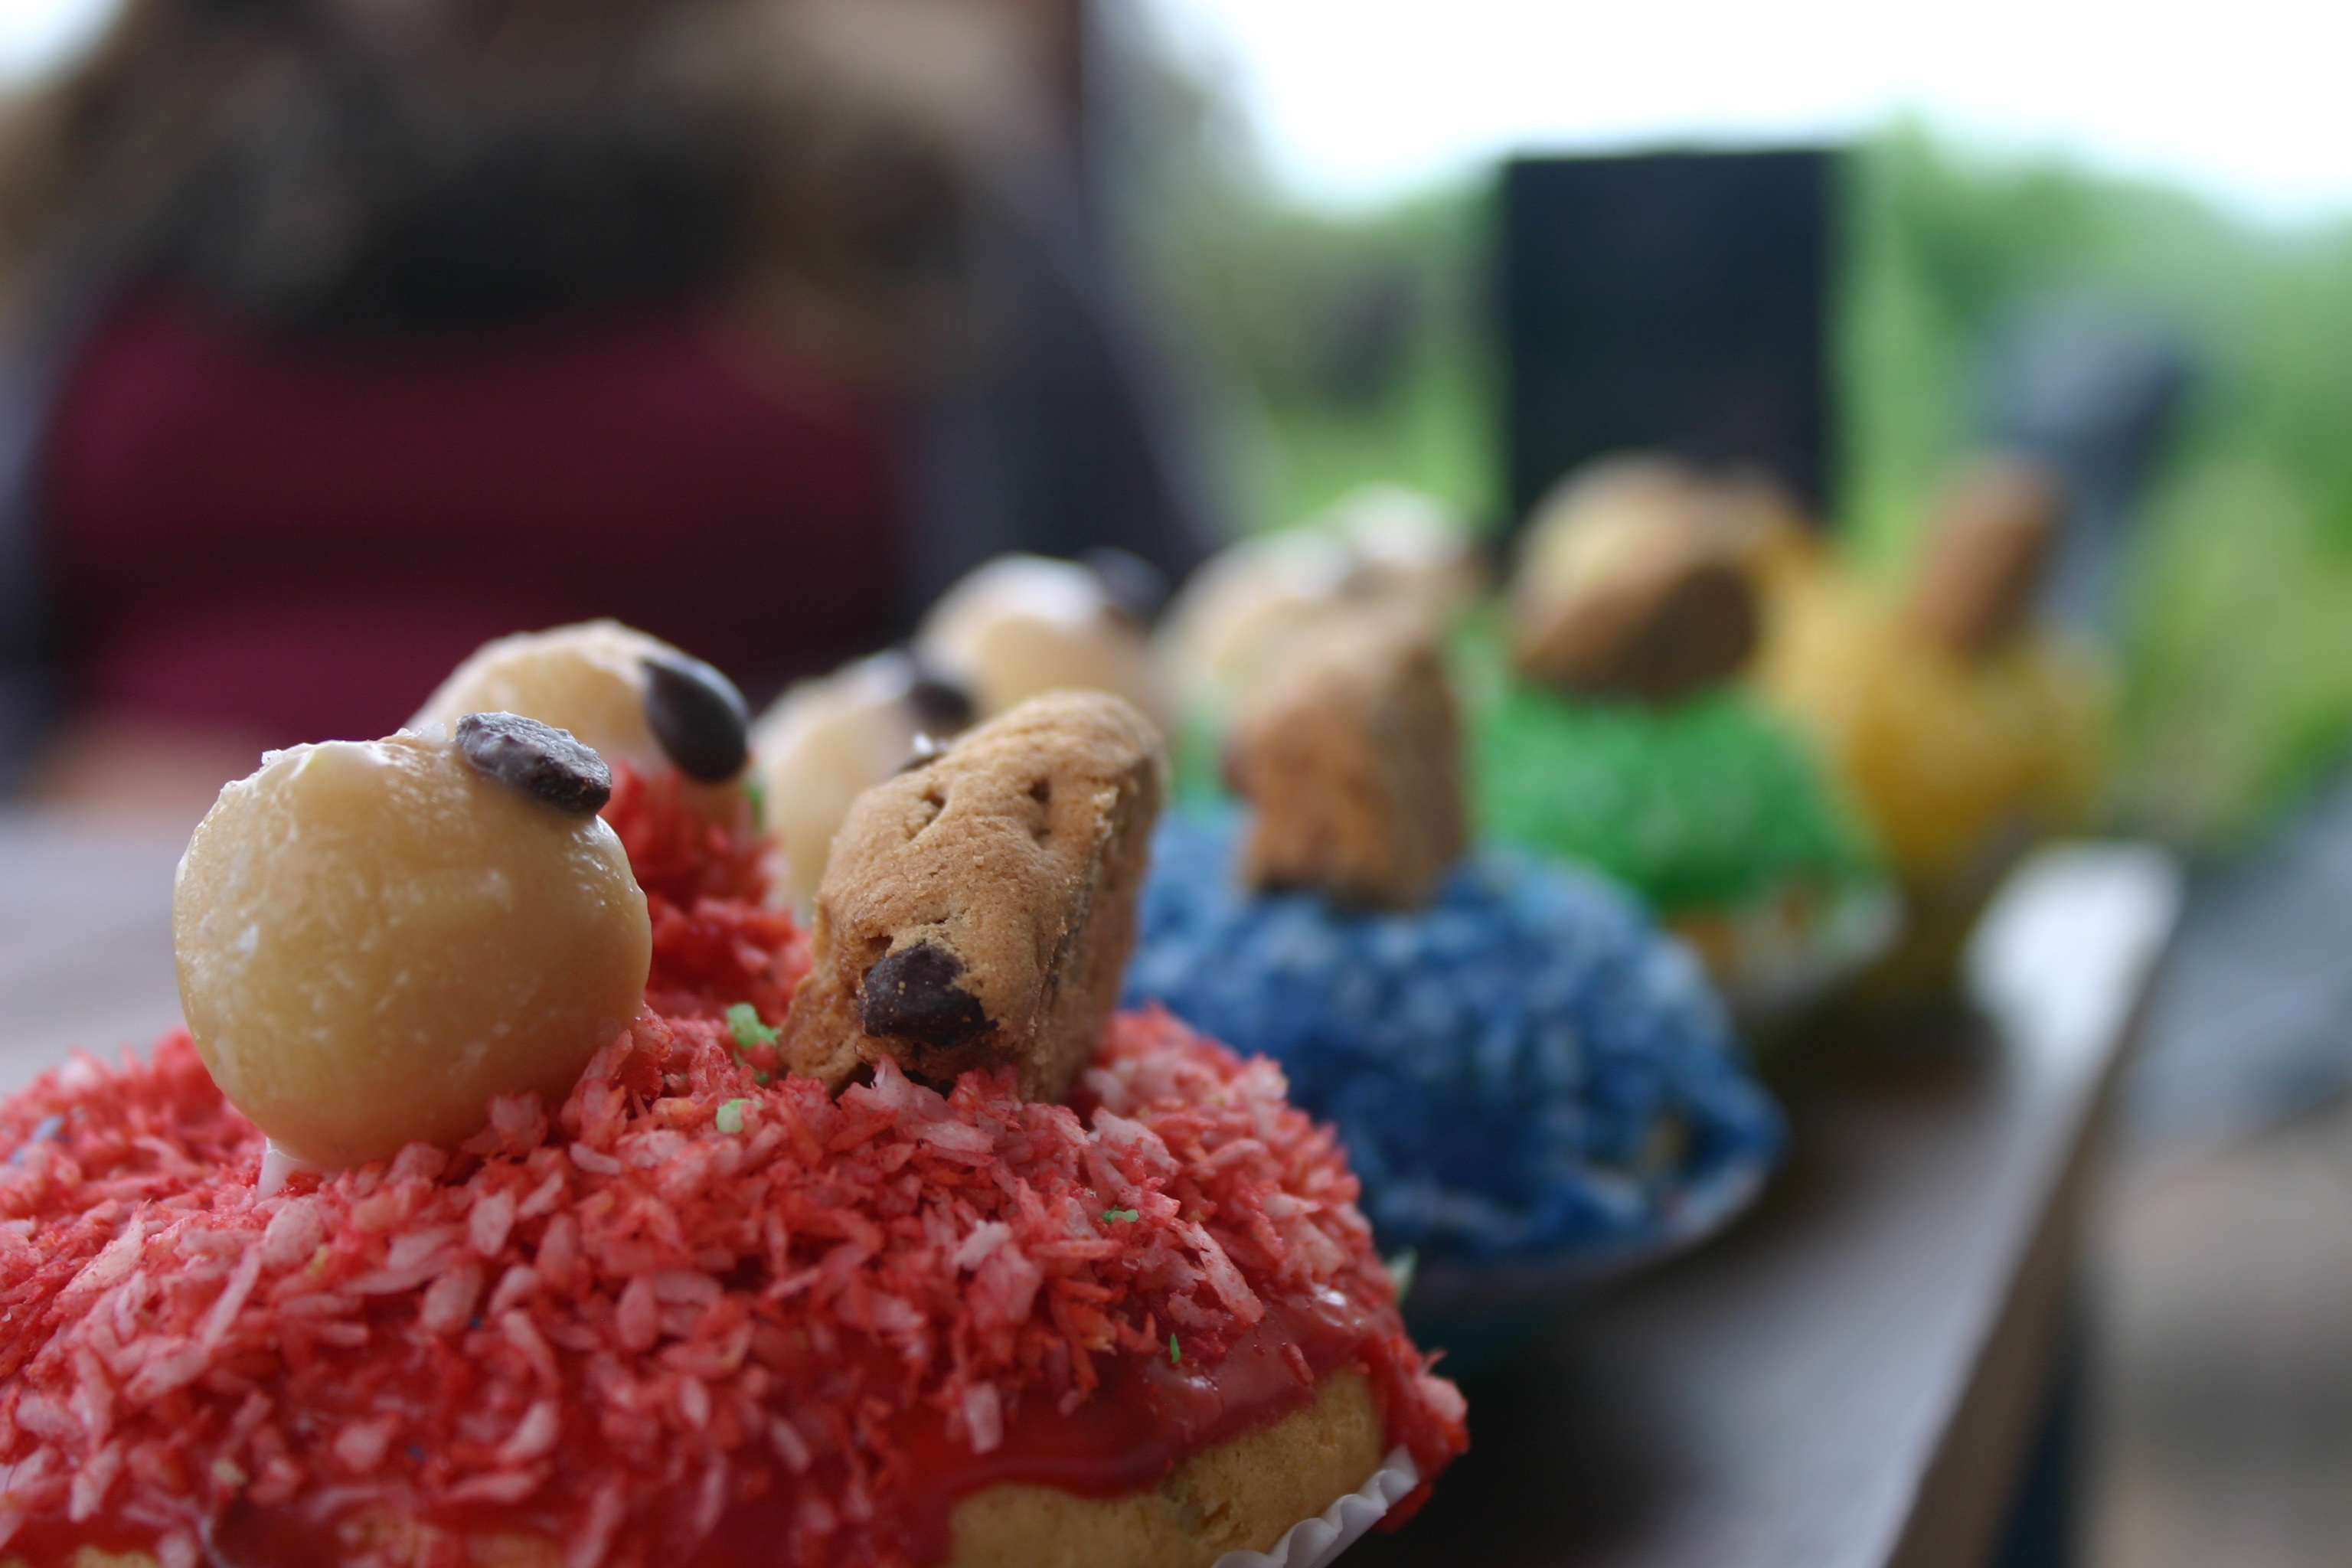
dish, meal, food, produce, color, breakfast, baking, dessert, cuisine, baked, sweetness, brunch, muffins